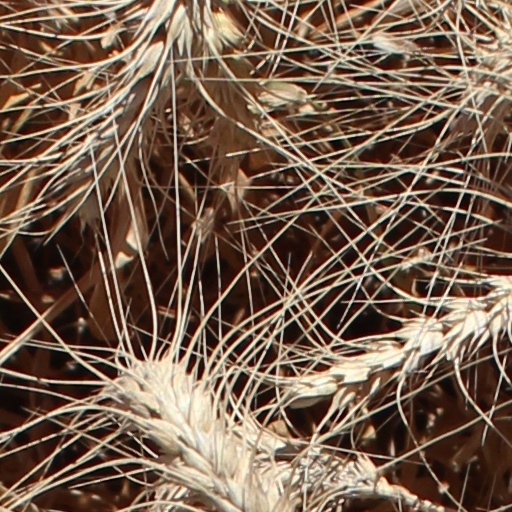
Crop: wheat